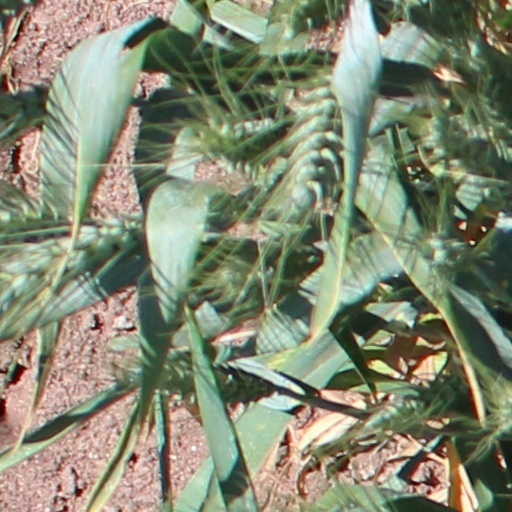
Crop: wheat